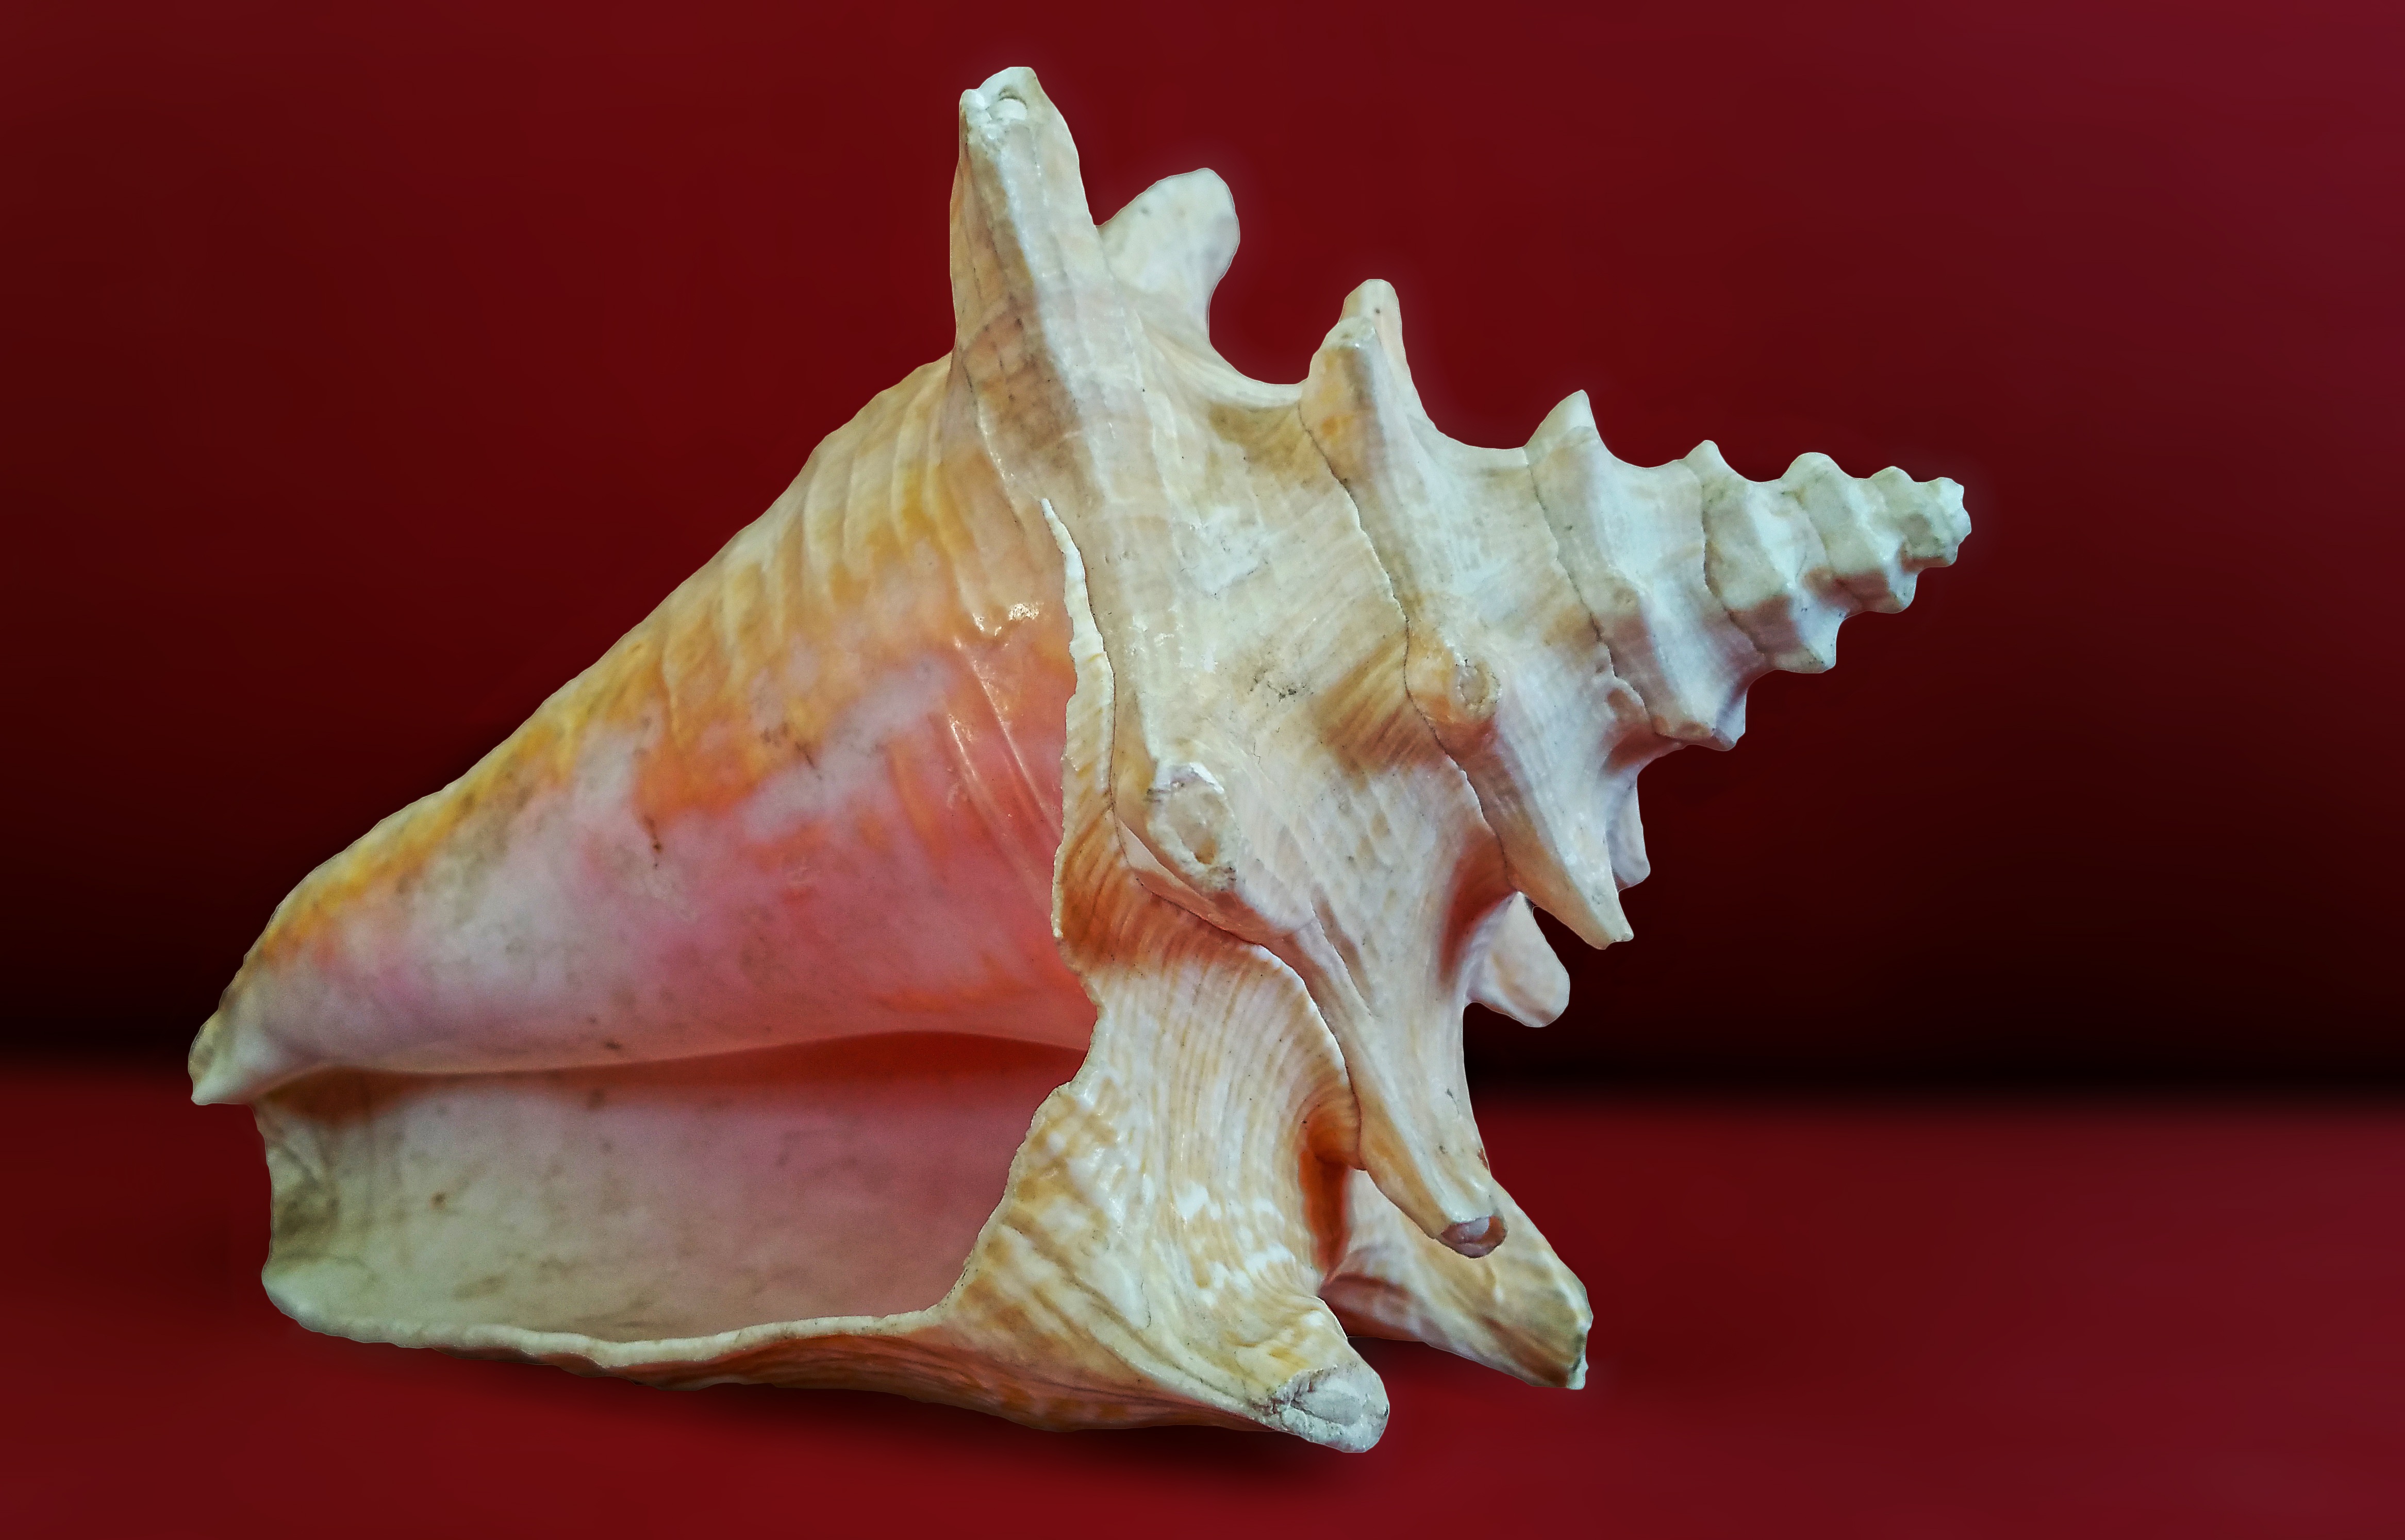
hand, sea, ocean, macro, material, shell, invertebrate, seashell, sea shell, conch, sculpture, art, carving, macro photography